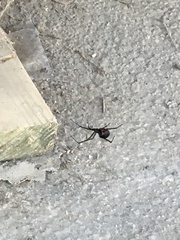
Species: Lactrodectus_hesperus